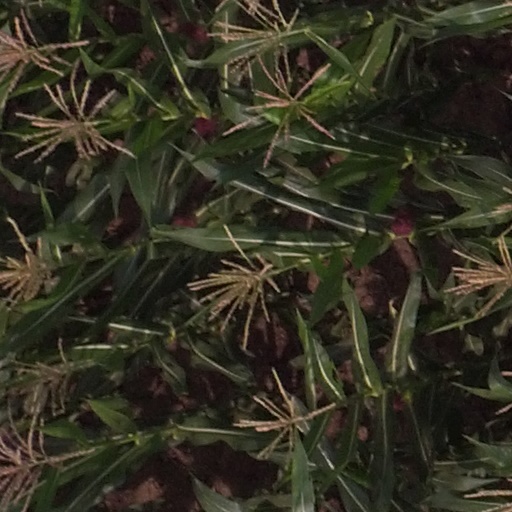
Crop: maize; corn